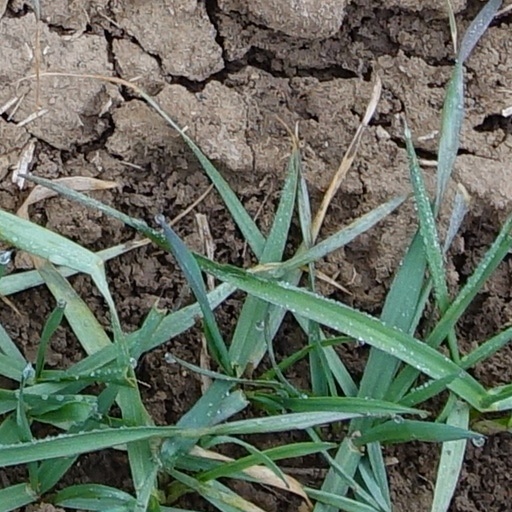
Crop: wheat